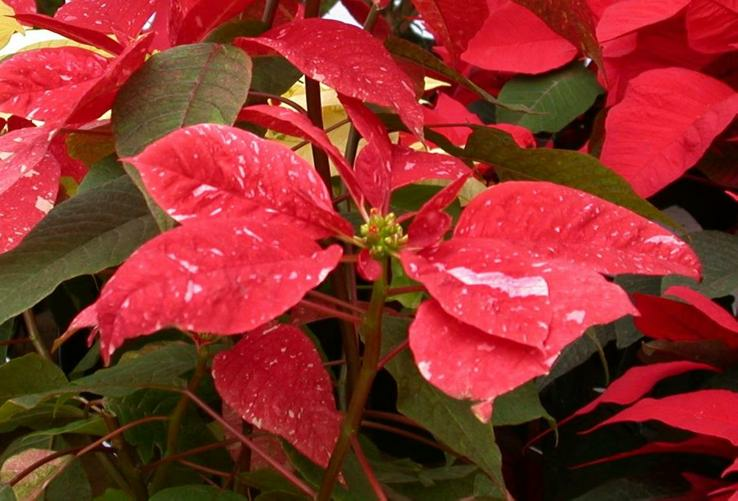
Flower: poinsettia